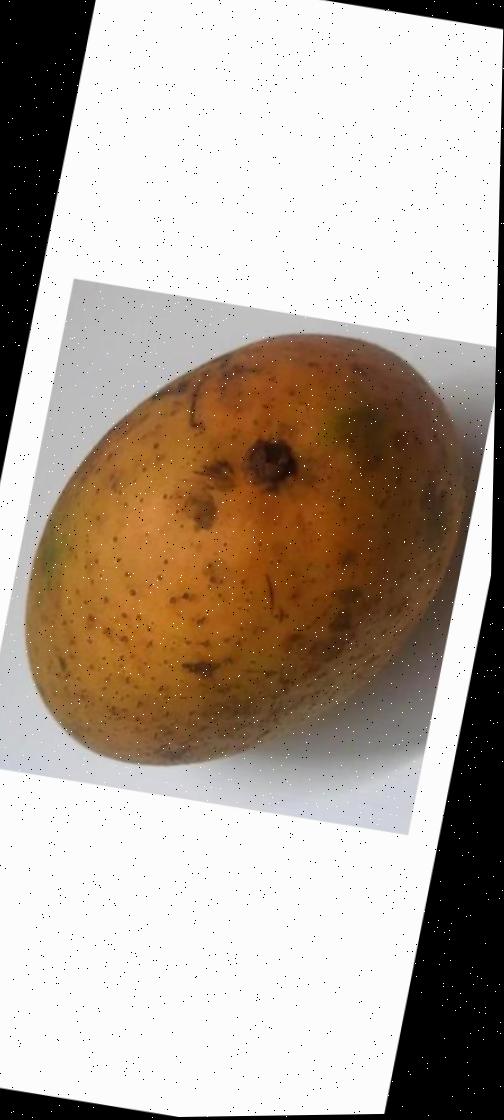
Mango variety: Ashshina Classic